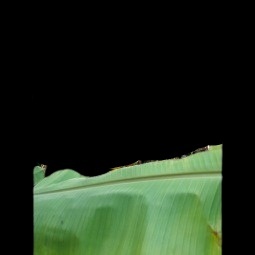
Label: Calcium